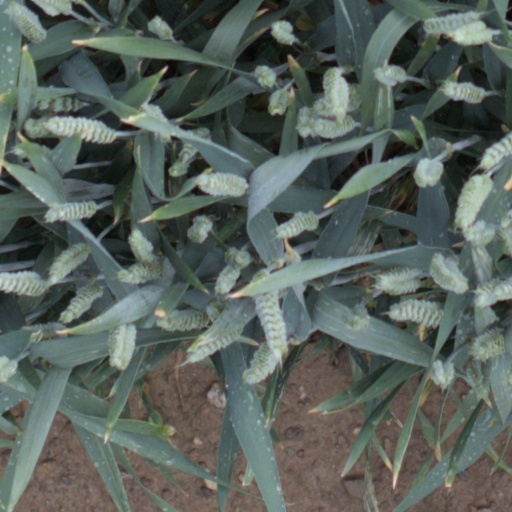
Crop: wheat